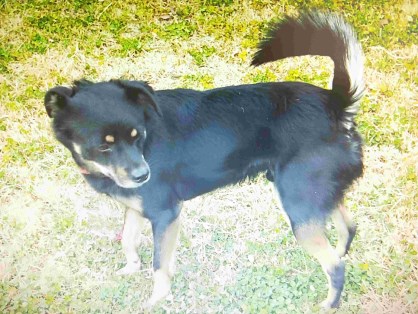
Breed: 3336-n000121-chinese_rural_dog